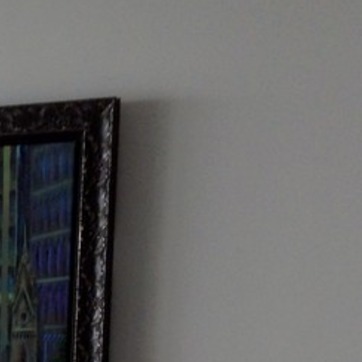
Material: painted